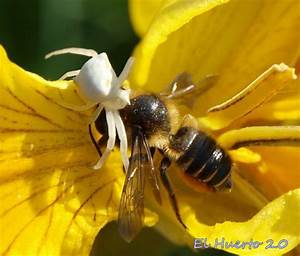
Label: spider